Bow Wow (rapper)

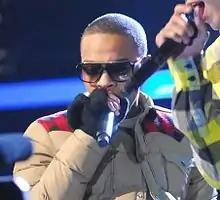
Bow Wow performing in 2009

Bow Wow and Omarion released a collaborative album on December 11, 2007, "Face Off". The first single was "Girlfriend", which peaked at #33 on the Hot 100. The second single was "Hey Baby (Jump Off)". He released a mixtape title "Half Man, Half Dog Vol. 1" that year. "Half Man, Half Dog Vol. 2" was released as a sequel to the mixtape in February 2009.